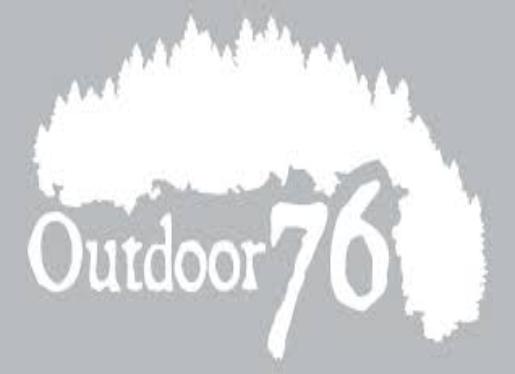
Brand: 76
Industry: Clothes